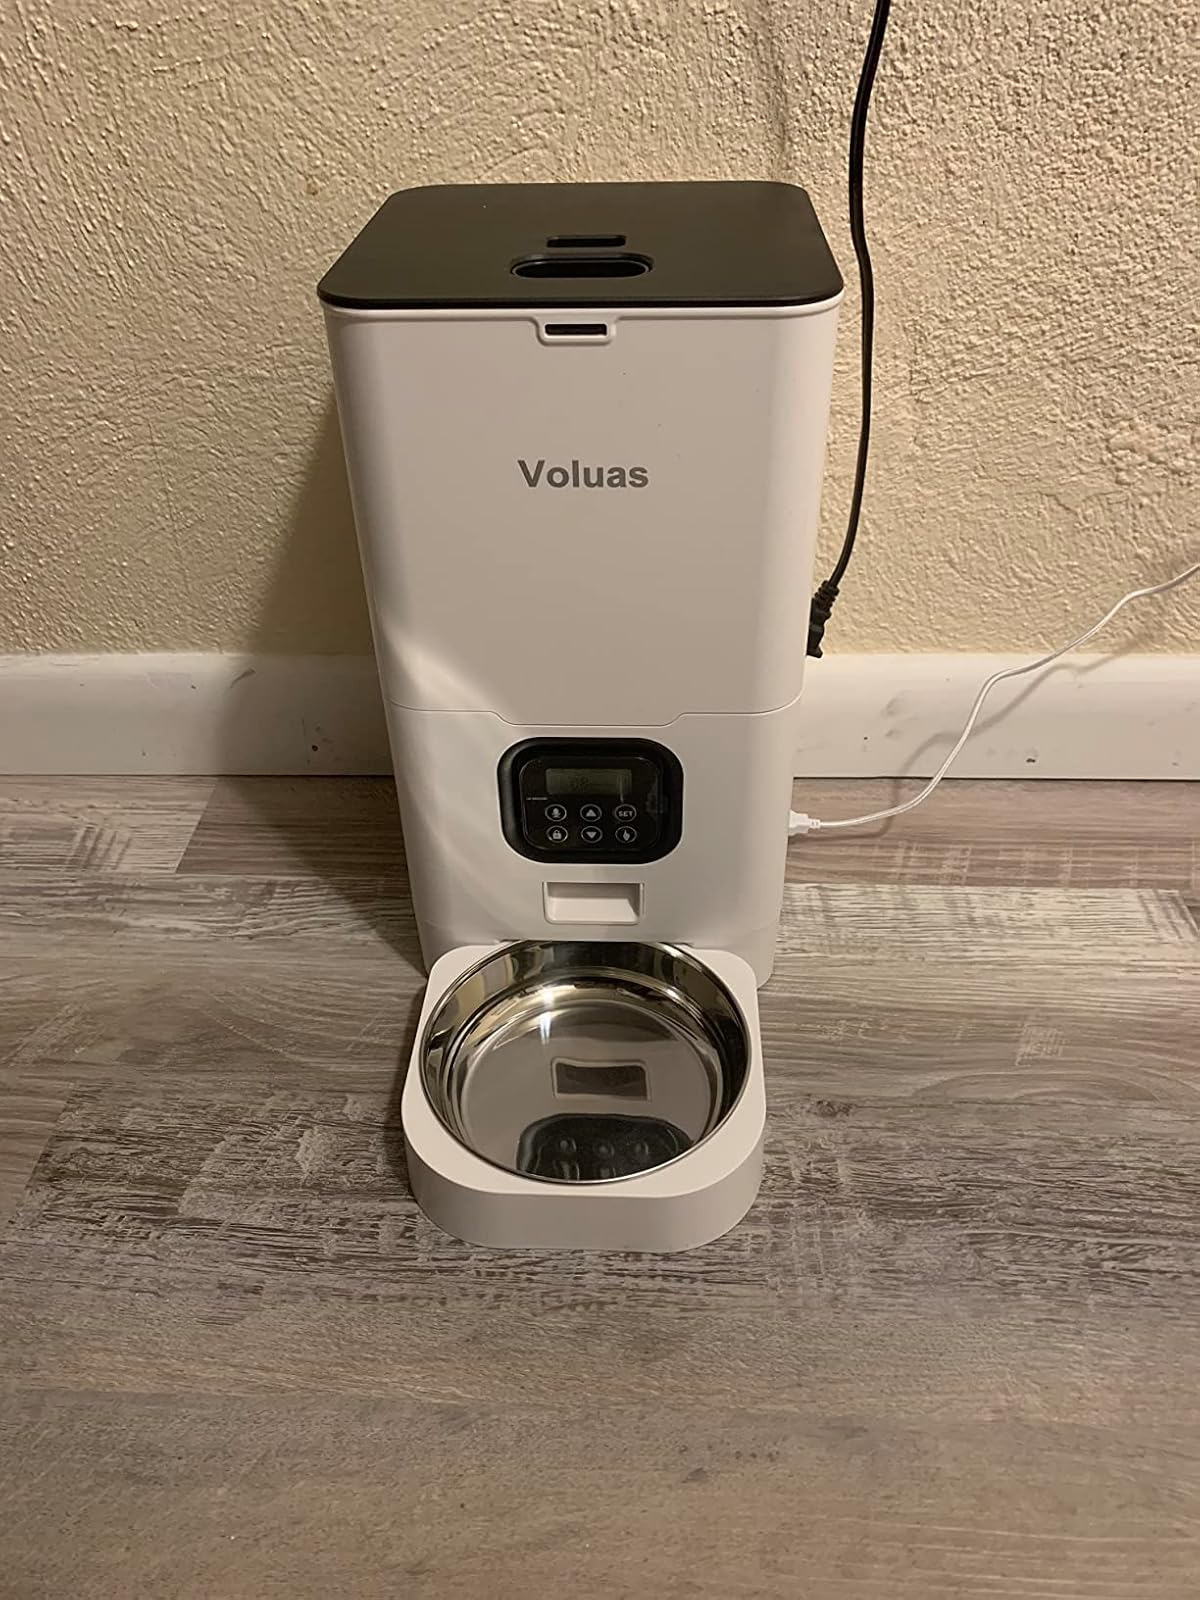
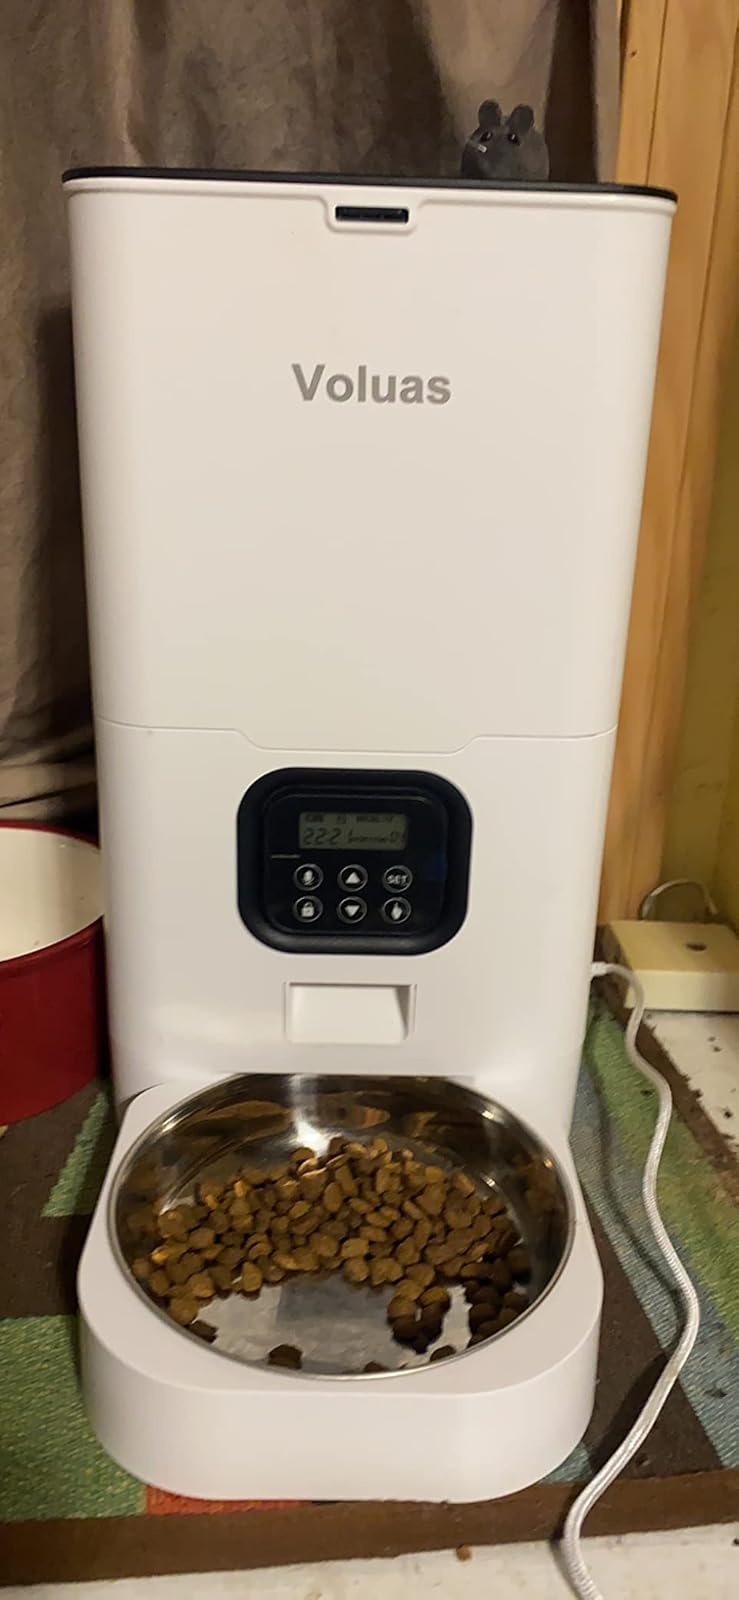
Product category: items_feeder
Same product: yes